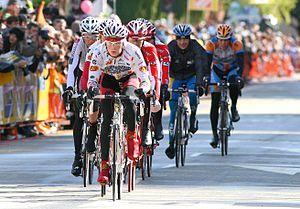
Will Routley, né le 23 mai 1983 à Whistler, est un coureur cycliste canadien.